Ponte Nossa

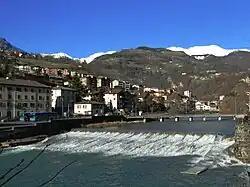
the river serio in Ponte Nossa

Ponte Nossa (Bergamasque: ) is a "comune" (municipality) in the Province of Bergamo in the Italian region of Lombardy, located about northeast of Milan and about northeast of Bergamo. As of 31 December 2004, it had a population of 2,048 and an area of .